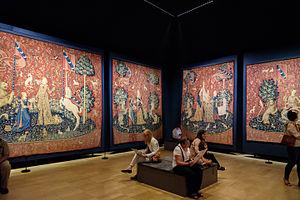
La tenture dite de La Dame à la licorne est une composition de six tapisseries du début du XVIᵉ siècle. Chef-d'œuvre des débuts de la Renaissance française, elle est conservée au musée national du Moyen Âge-Thermes et hôtel de Cluny, à Paris.